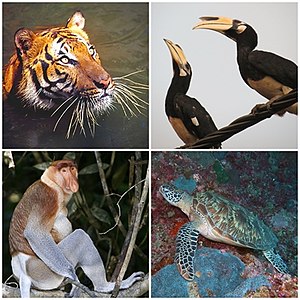
Malaysia / Geografi / Flora og fauna
Kollage med nogle vilde dyr i Malaysia. Med uret: Næsehornsfugle, en havskildpadde af arten Karetteskildpadde, næseabe og malaysisk tiger.
Malaysia er et land i Sydøstasien, der er delt i en vestlig del på den malaysiske halvø og en østlig del på øen Borneo. På fastlandet grænser Malaysia til Thailand i nord og bystaten Singapore i syd. På Borneo grænser Malaysia til Brunei i nord og Indonesien i syd. Malaysias største by og hovedstad er Kuala Lumpur, der ligger nordvest på fastlandet. Lige syd for Kuala Lumpur ligger den administrative hovedstad Putrajaya. Malaysia er medlem af ASEAN.